Donna Reed

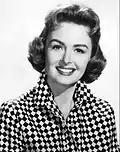
Reed in "The Donna Reed Show" (1958)

Donna Reed (born Donna Belle Mullenger; January 27, 1921 – January 14, 1986) was an American actress. Her career spanned more than 40 years, with performances in more than 40 films. She is well known for her portrayal of Mary Hatch Bailey in Frank Capra's fantasy holiday film "It's a Wonderful Life" (1946) and for her role as Lorene in Fred Zinnemann's war drama film "From Here to Eternity" (1953) for which she won the Academy Award for Best Supporting Actress.